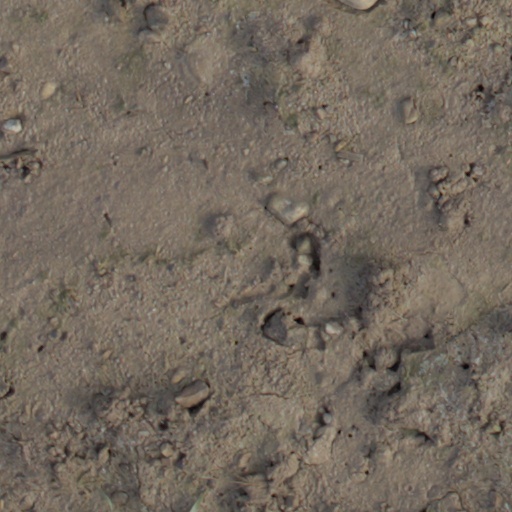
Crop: wheat